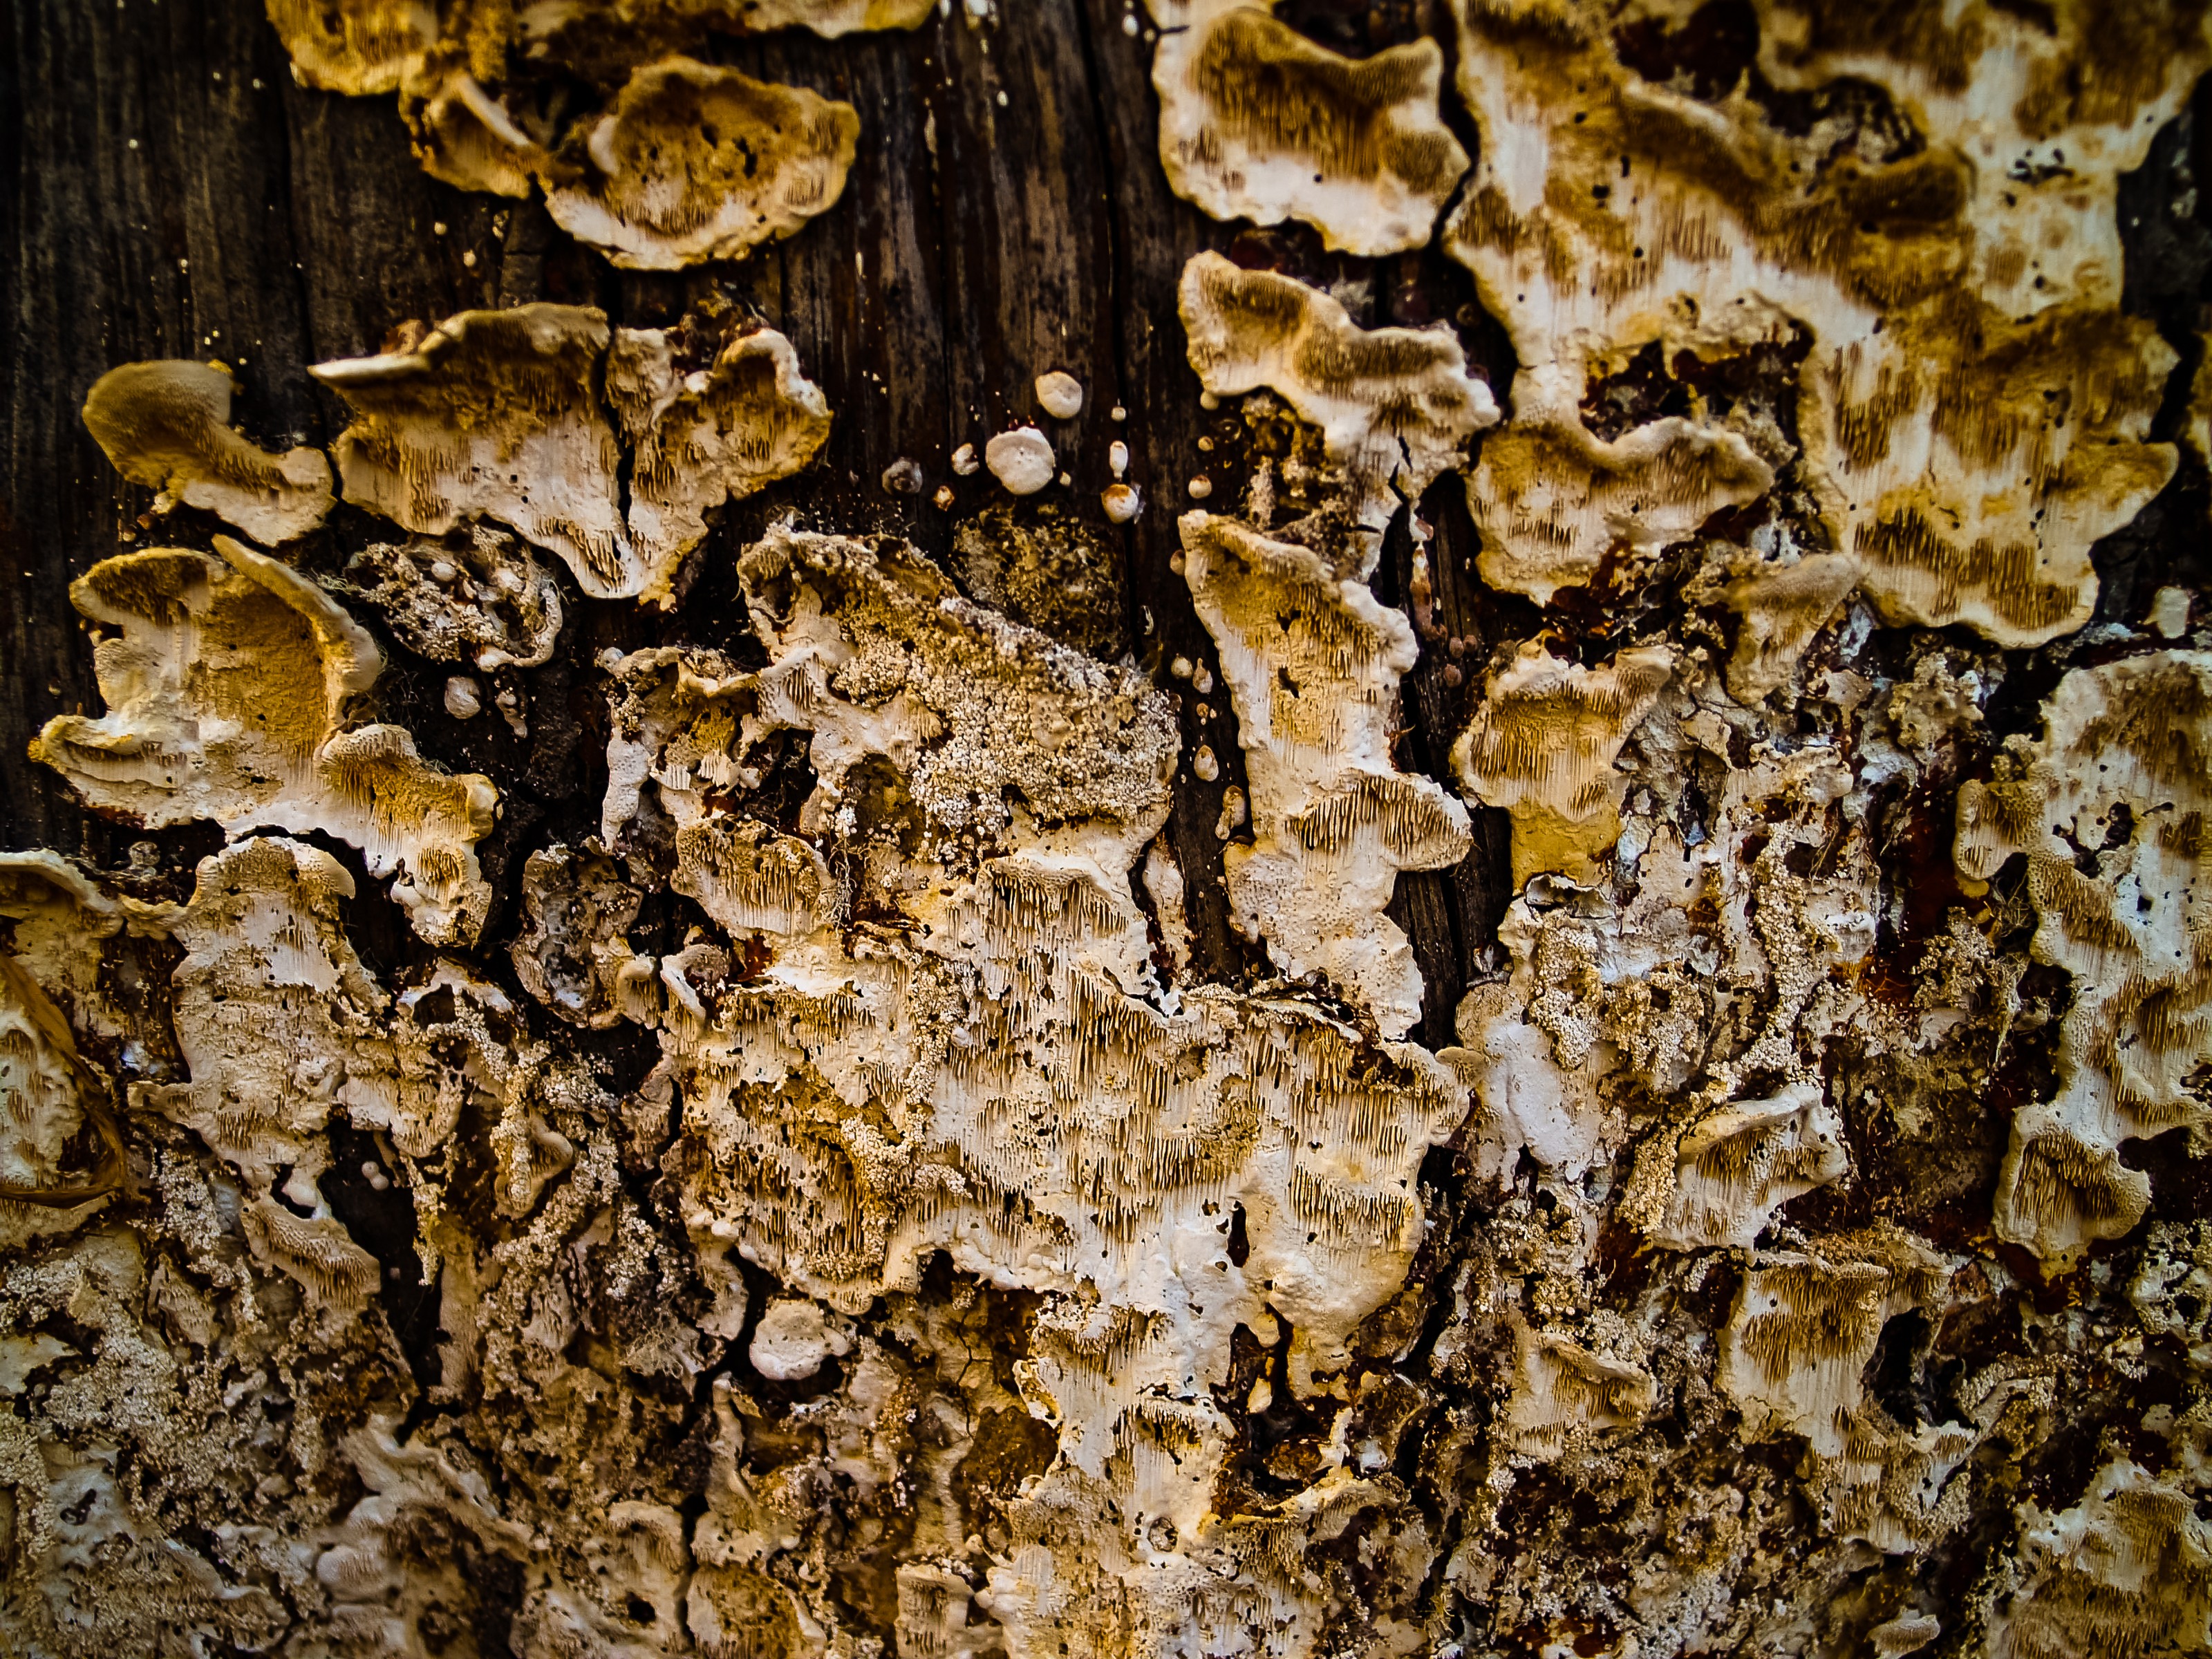
background, bark, brown, dirt, dirty, hard, natural, nature, old, organic, outdoor, park, pattern, plant, rough, square, tan, texture, tree, vintage, wallpaper, wood, wooden, hen of the wood, fungus, design, trunk, formation, rock, camouflage